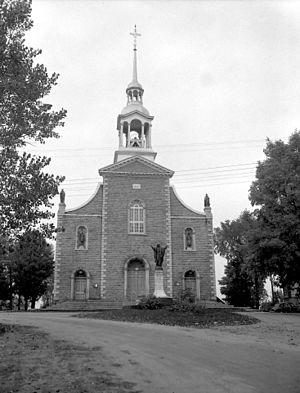
Voici une liste des lieux de culte catholiques du Québec divisée par région administrative.